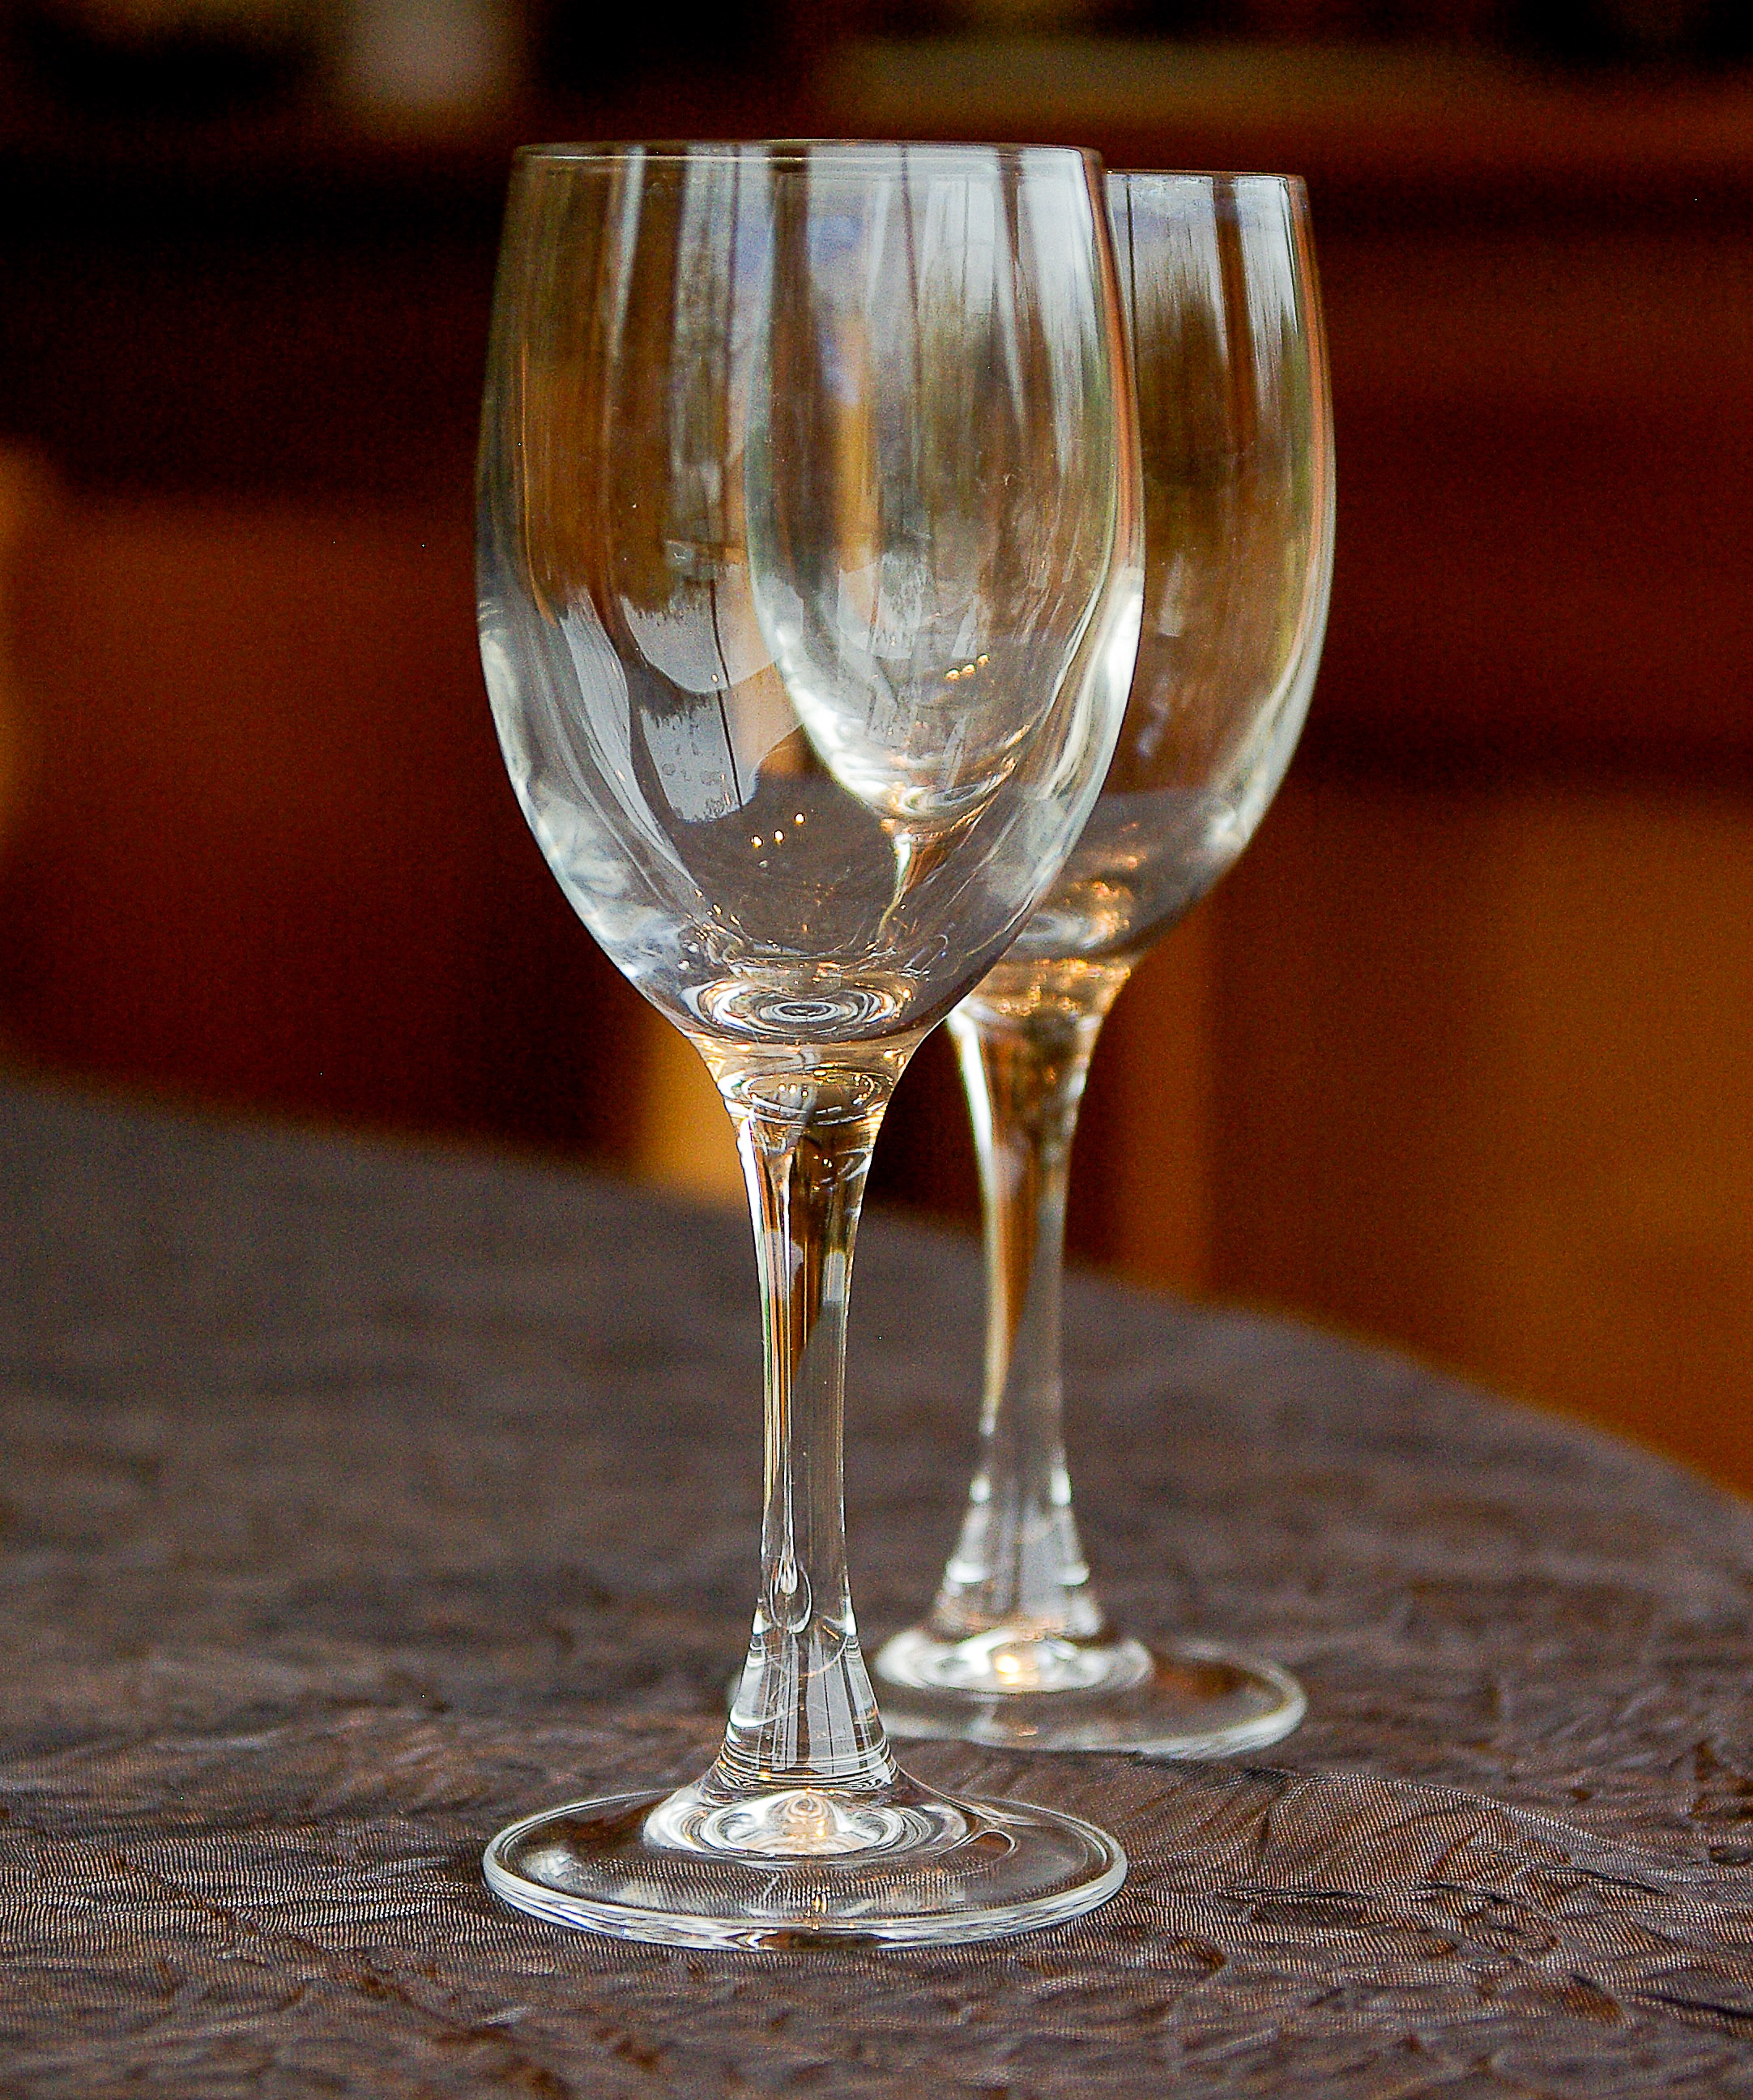
wine, glass, drink, tableware, material, wine glass, champagne, wine glasses, stemware, tasting, alcoholic beverage, distilled beverage, drinkware, champagne stemware